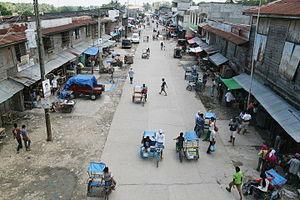
Datu Piang est une localité de la province de Maguindanao, aux Philippines. En 2015, elle compte 25 600 habitants.